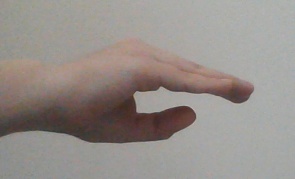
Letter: jeem